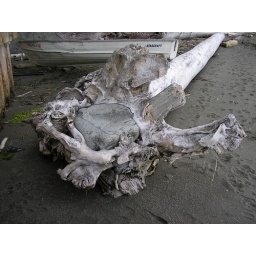
rock in stump on mountain view beach